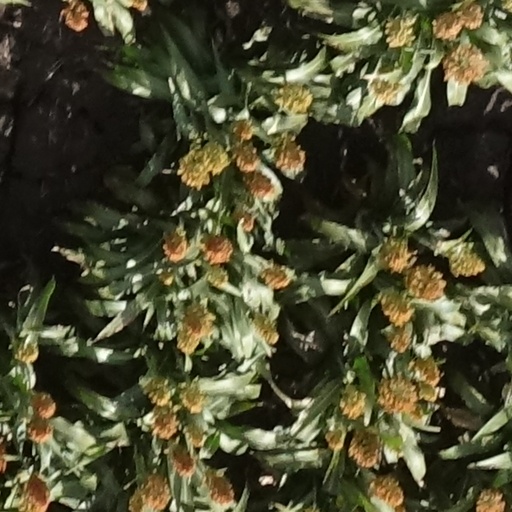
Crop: sorghum